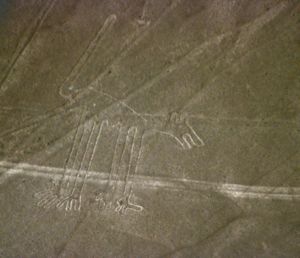
Nazca-linjerne
Hundefigur - en af de komplekse geoglyffer
Nazca-linjerne er kunstigt frembragte linjer i Nazca-ørkenen i Peru mellem byerne Nazca og Palpa. De blev lavet af Nazcafolket i perioden 200 f.Kr.-700. Formålet med linjerne er endnu ikke fuldstændigt opklaret.